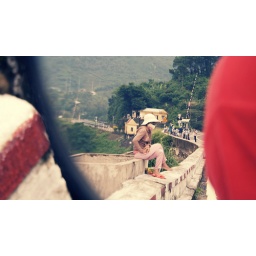
Just before attempting the Hai Van pass in central Vietnam - the one Top Gear did. View in my bike mirror